John de Salis, 9th Count de Salis-Soglio

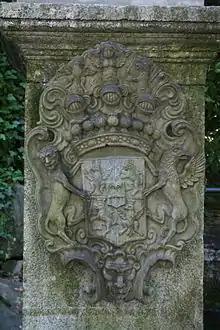
Imperial (Holy Roman Empire) arms of the Counts de Salis, as seen on the base of a now dismembered statue put up in Chiavenna in honour of Peter, 3rd Count de Salis, a popular 1770s Governor of the Valtelline. (Photo: Chiavenna, 2009).

An Imperial Count of the Holy Roman Empire (Reichsgraf), (created by letters patent dated Vienna, 12 March 1748 for Envoy Peter de Salis-Soglio (1675–1749), of Chur and Chiavenna, and his son Jerome (Naturalized British in 1731), by Emperor Francis I), John de Salis was the only child of Lt. Colonel John Eugène, 8th Count de Salis (1891–1949), Irish Guards, by his Roman wife Maria Camilla (1926–1953), daughter of General Umberto Presti di Camarda by Teresa (died 1993), daughter of Filippo Nereo Vignola, of Mezzane and Verona.